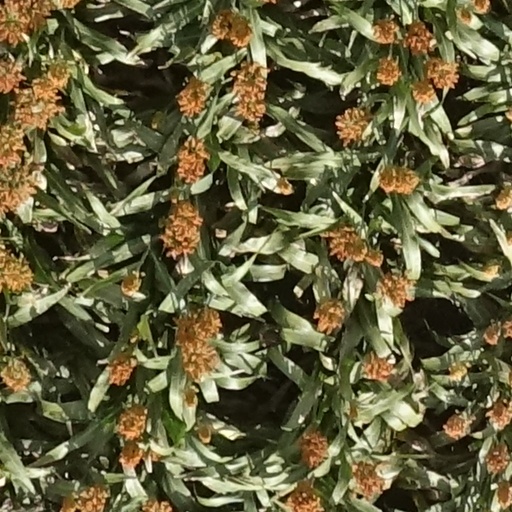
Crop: sorghum